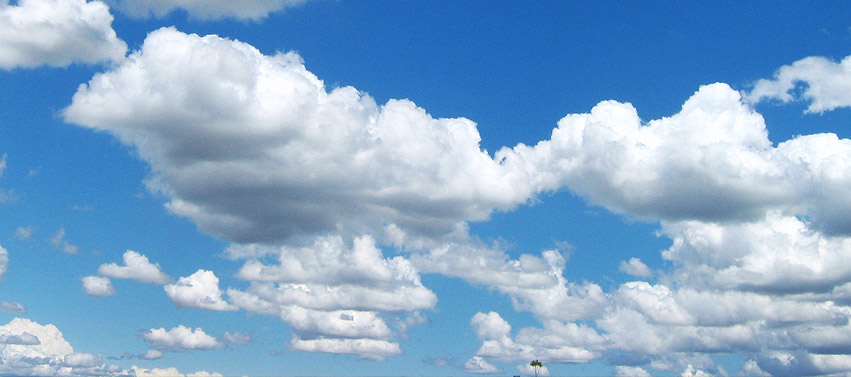
Weather: cloudy or overcast